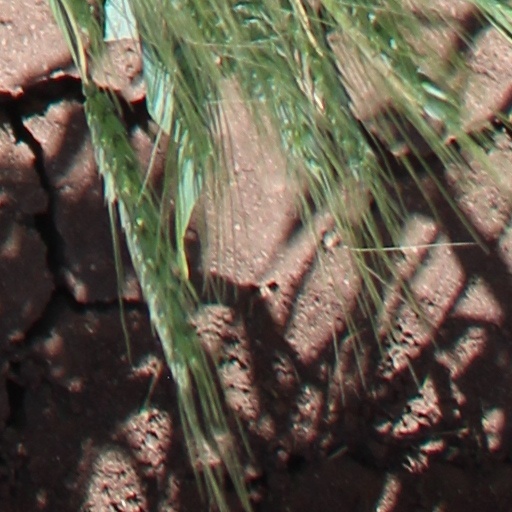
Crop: wheat